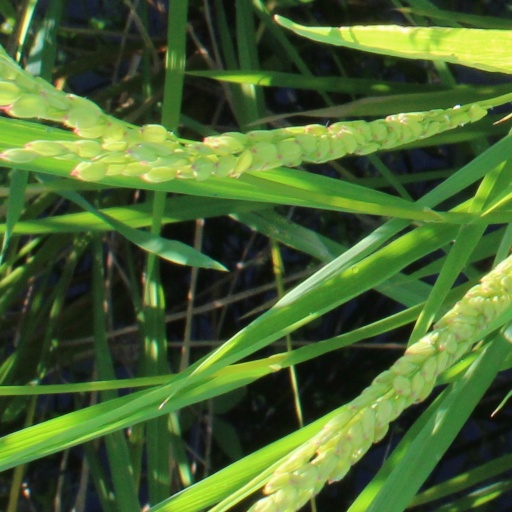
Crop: rice